Hairan I

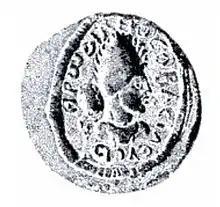
Tessera depicting Hairan with his Greek name Herodian.

Septimius Herodianus or Hairan I (Palmyrene Aramaic: , ; ; 240 – 267) was a son and co-king of Odaenathus of Palmyra. Through his father's marriage to Zenobia, Hairan I had two half-brothers, Hairan II and Vaballathus.